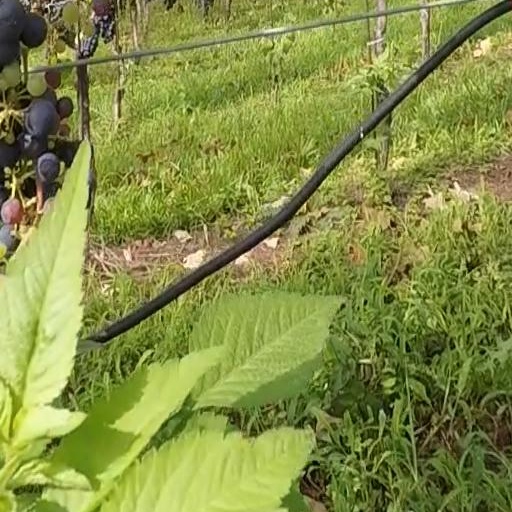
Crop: grape